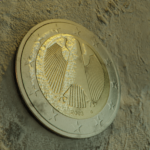
Coin value: 2euro
Country: de
Edition: standard